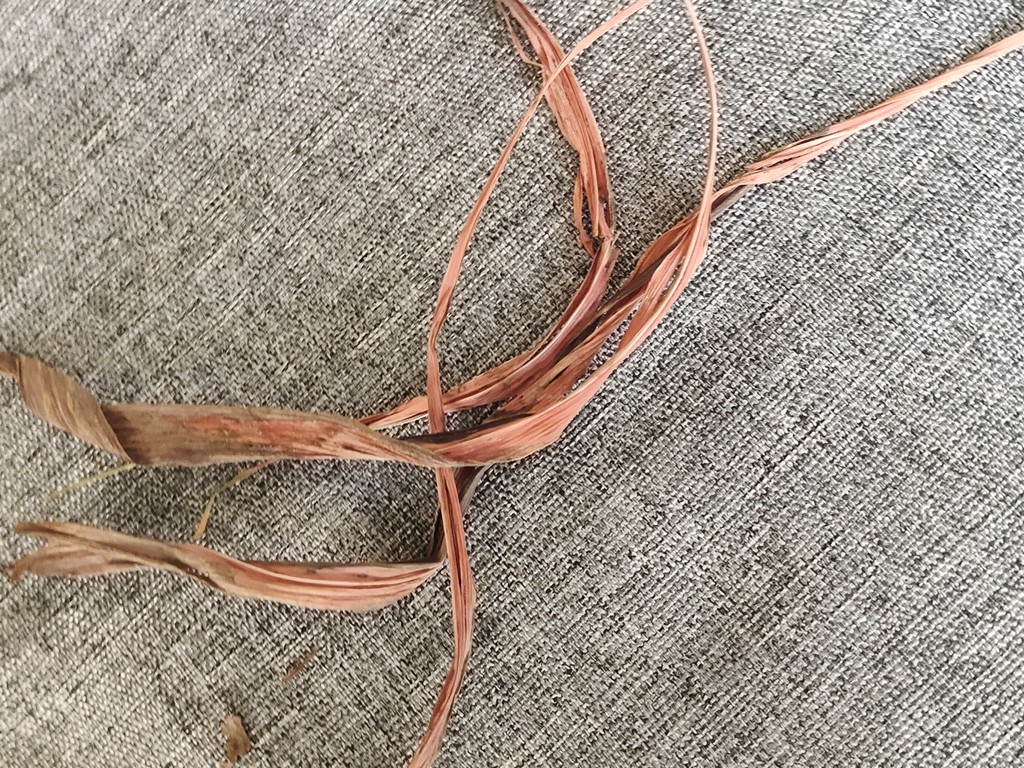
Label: Dried